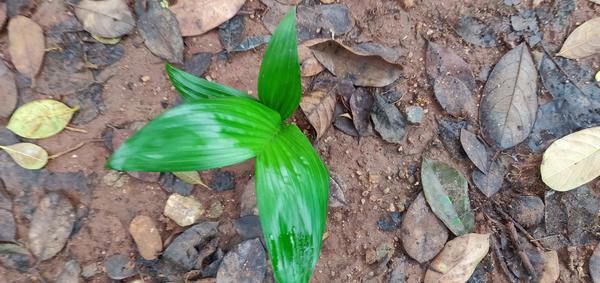
Plant: Betel_Nut